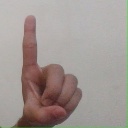
अक्षर: ड